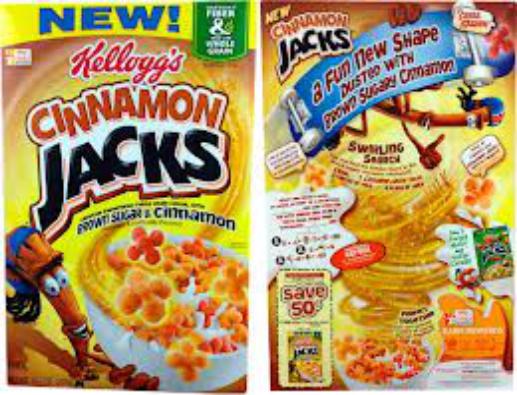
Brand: Cinnamon Jacks
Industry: Food